Clément Rodier

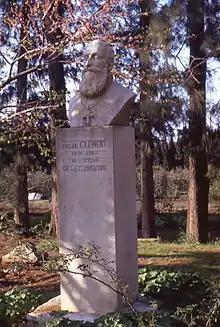
Brother Clément was buried in Misserghin near Oran.

Rodier was born 25 May 1839 as Vital Rodier in Malvieille, near to Chambon-sur-Dolore, France. Originally a member of the Brothers of the Annunciation at Misserghin in Algeria, he helped to run an orphanage. Brother Marie-Clément worked with the orphanage's citrus trees, and made grafts from an uncultivated tree that had grown among some thorn bushes in the orchard. This graft resulted in the clementine, which was named in honor of its creator.